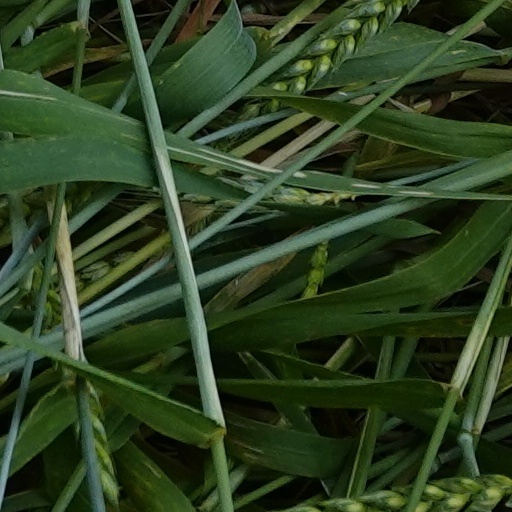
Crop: wheat